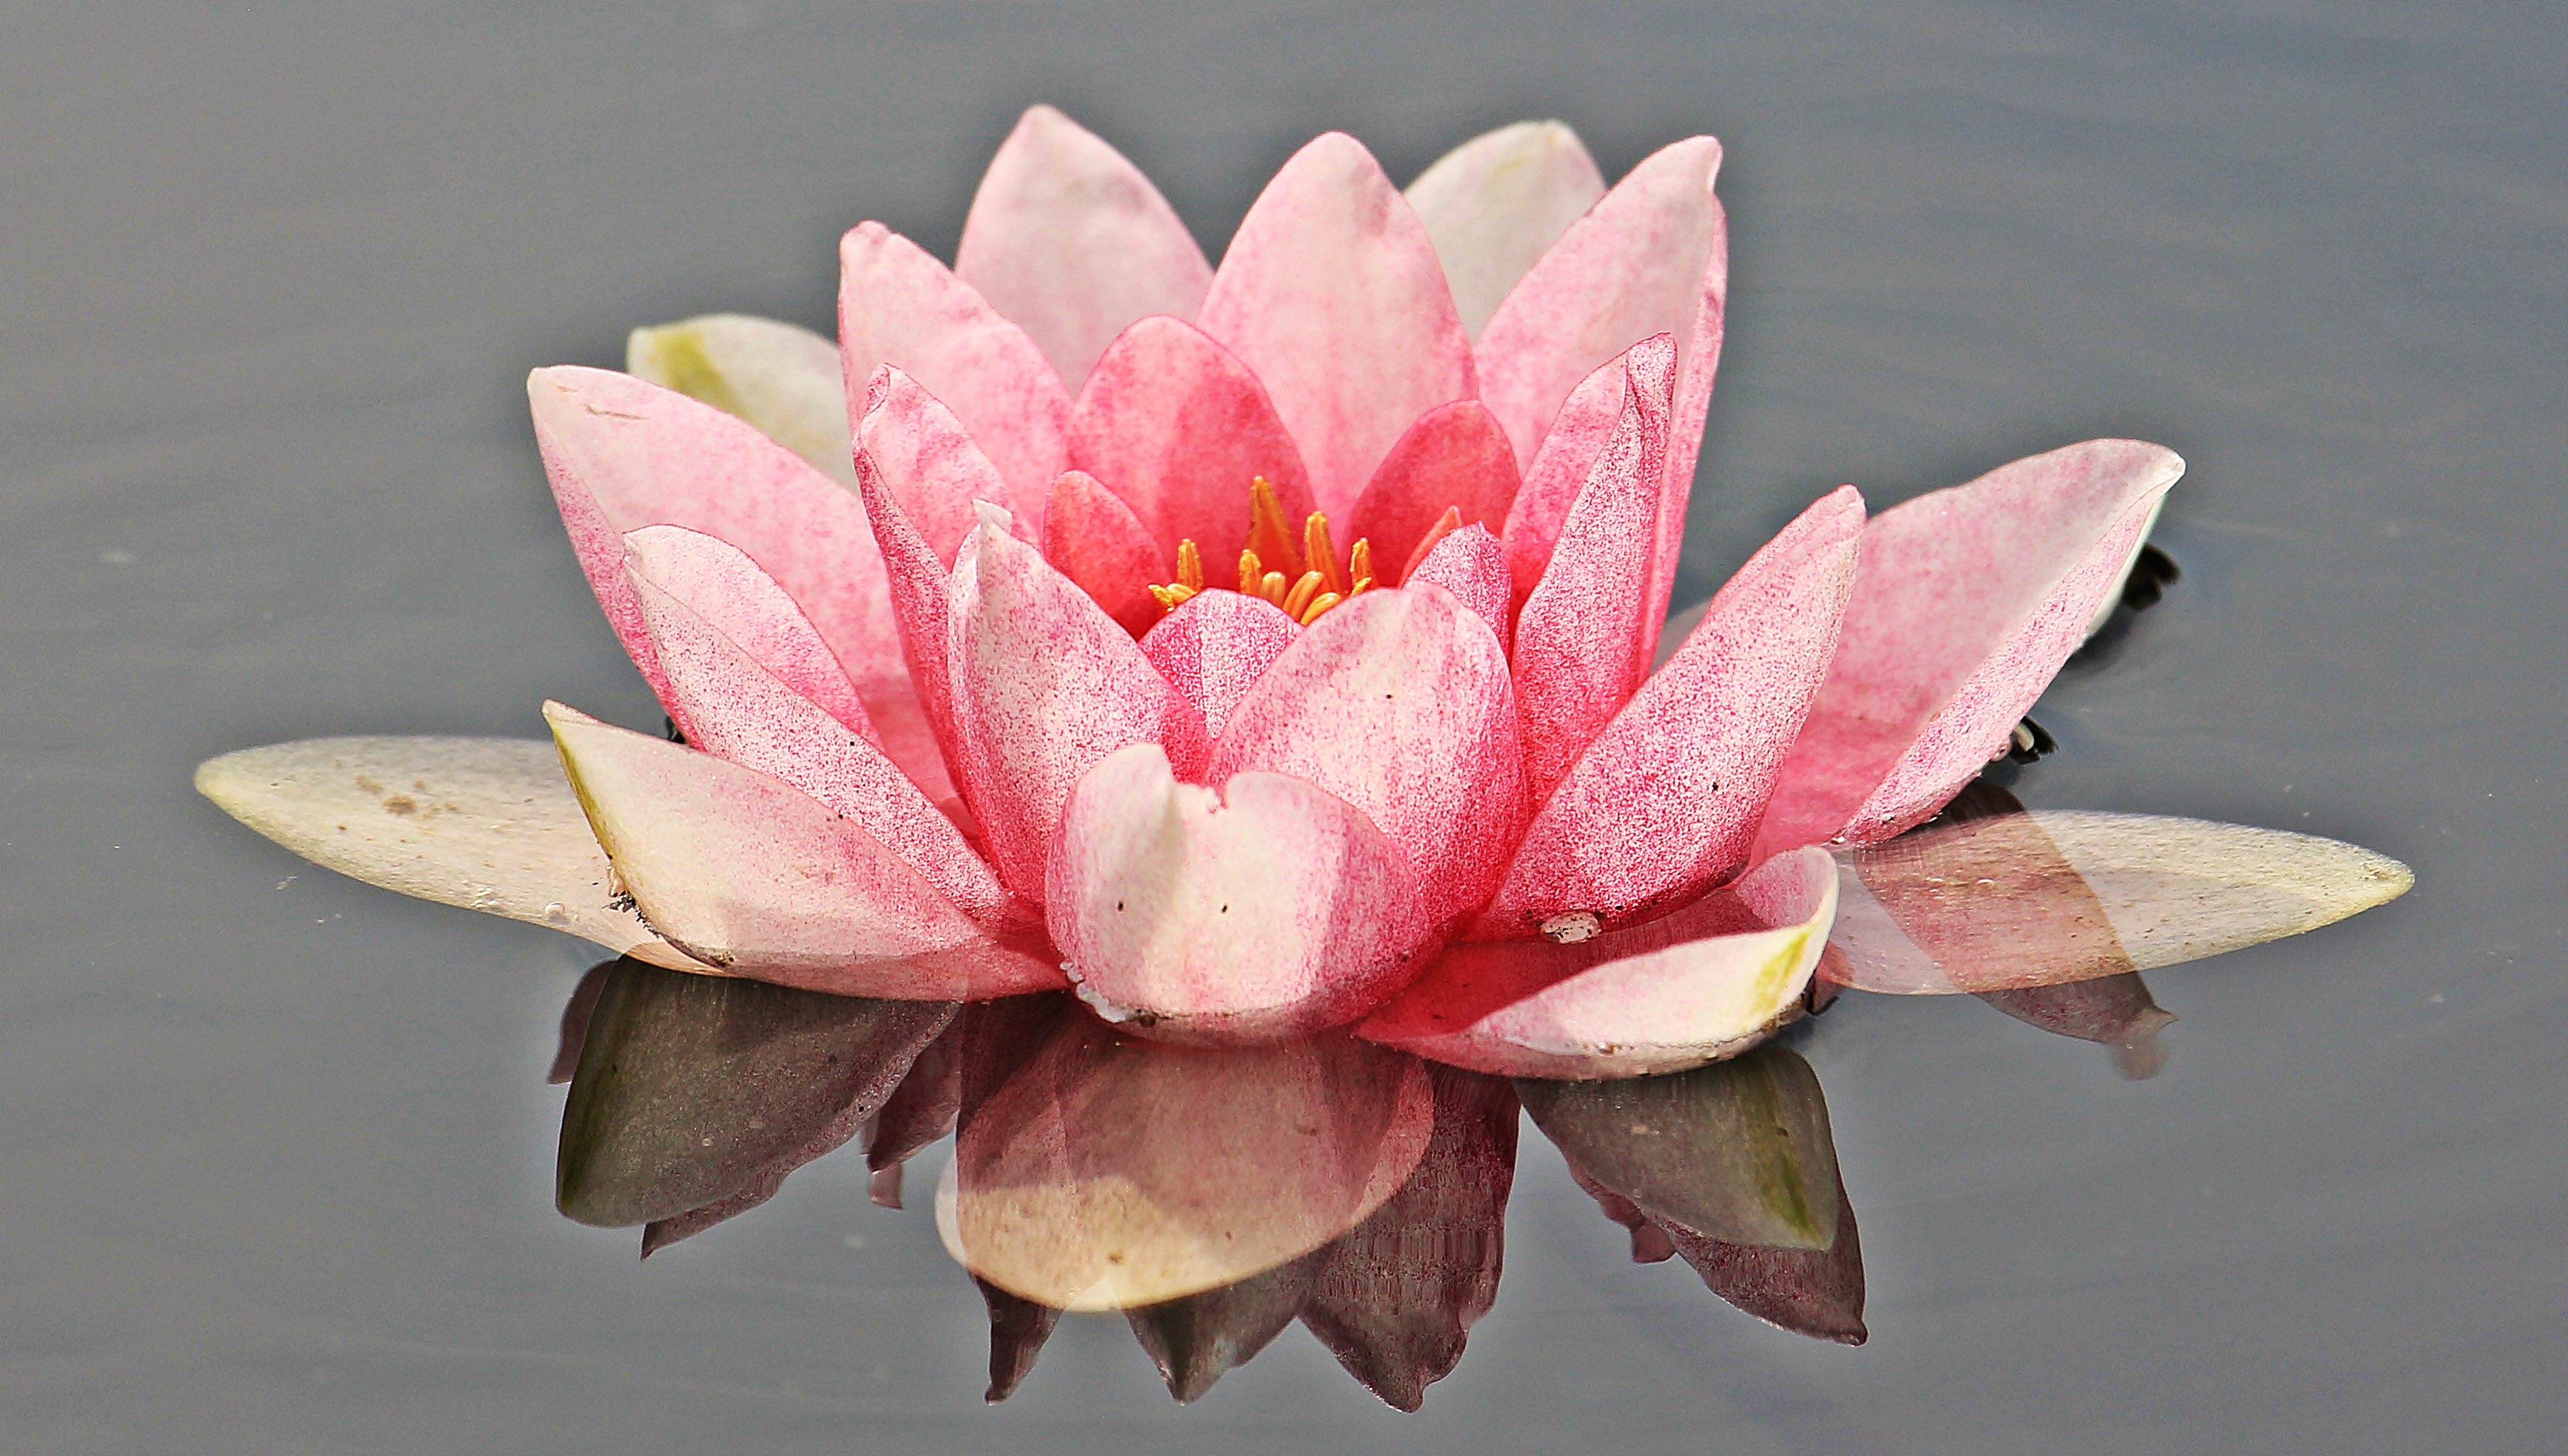
nature, blossom, plant, leaf, flower, petal, bloom, summer, pond, red, botany, garden, pink, sacred lotus, aquatic plant, flora, water lily, flowers, close up, background image, background, lotus, bud, mirroring, nymphaea, pink flower, macro photography, nuphar lutea, garden pond, flowering plant, pink water lily, lake rosengew chs, pink teichrose, plant stem, land plant, lotus family, proteales